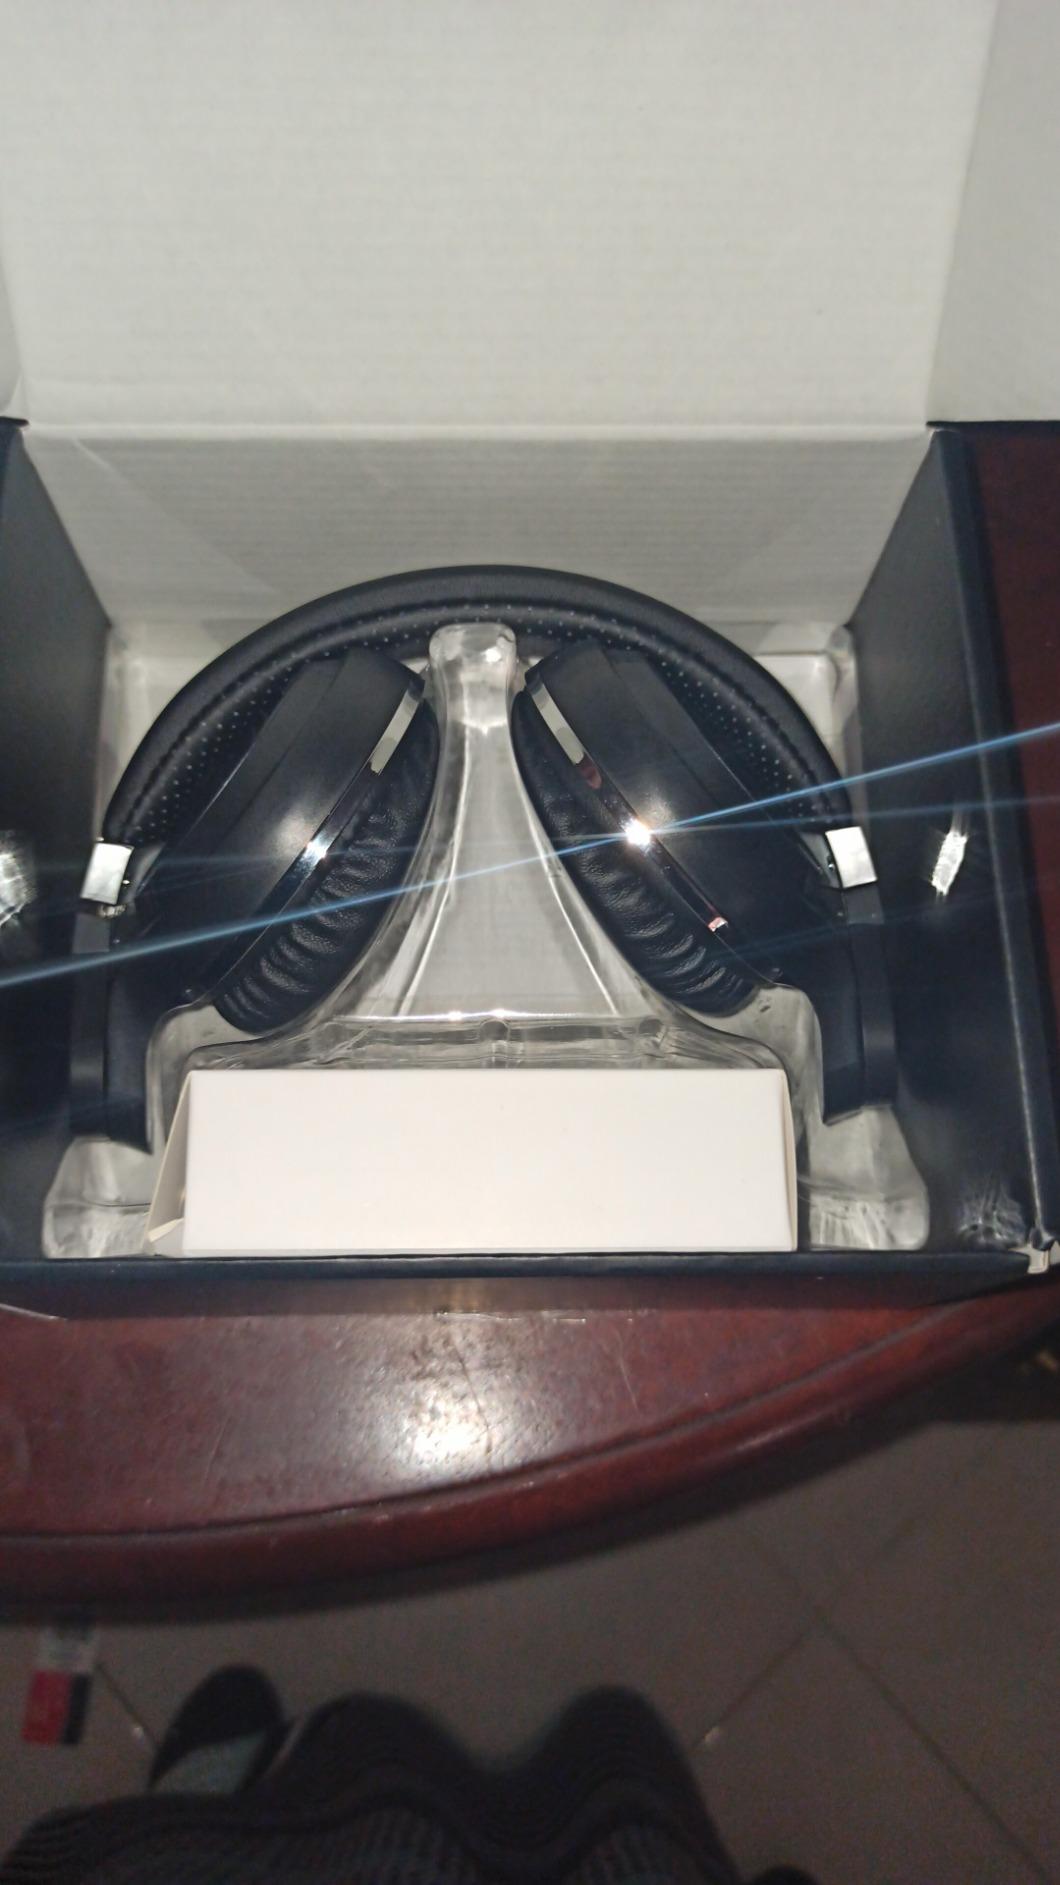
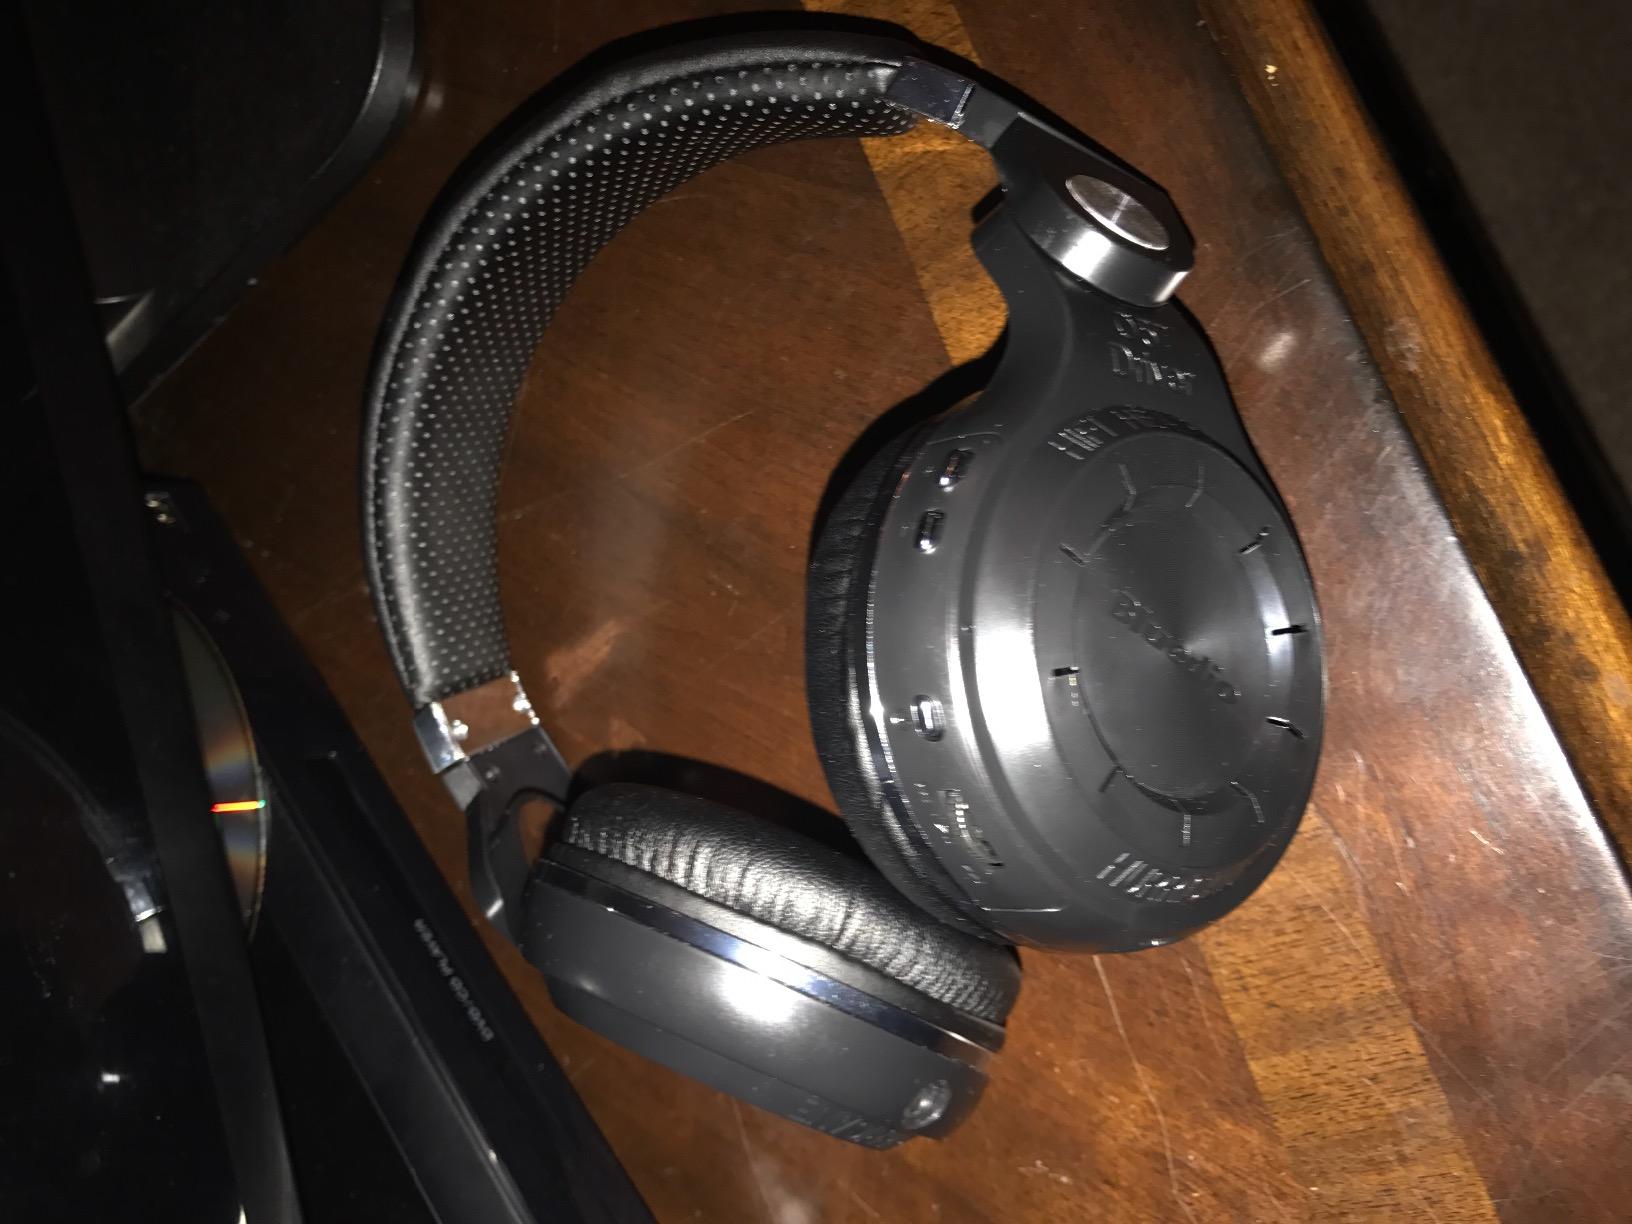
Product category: headphones
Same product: yes